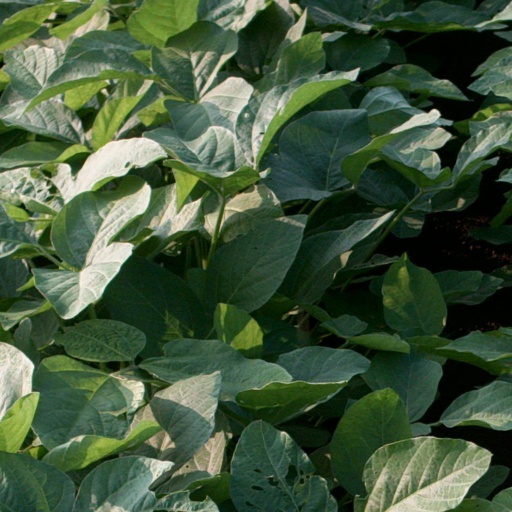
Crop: soybean